Das Kapital

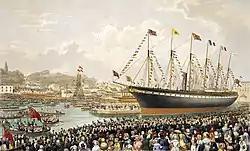
The SS "Great Britain". Innovations in transport, like steamships, drastically reduced the turnover time of capital by shortening circulation time, a key theme in Volume II.

"Relative surplus-value" is produced by shortening necessary labor-time, typically through increases in the productivity of labor in those industries that produce wage goods. If the value of the means of subsistence falls, the value of labor-power also falls, allowing the capitalist to appropriate a larger share of the working day as surplus labor-time, even if the length of the working day remains constant or is shortened.